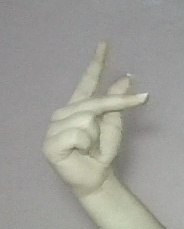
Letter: dha